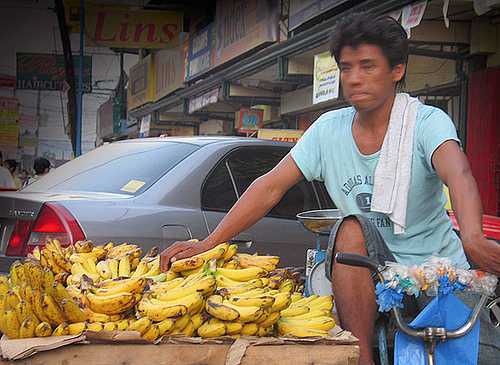
Label: Banana